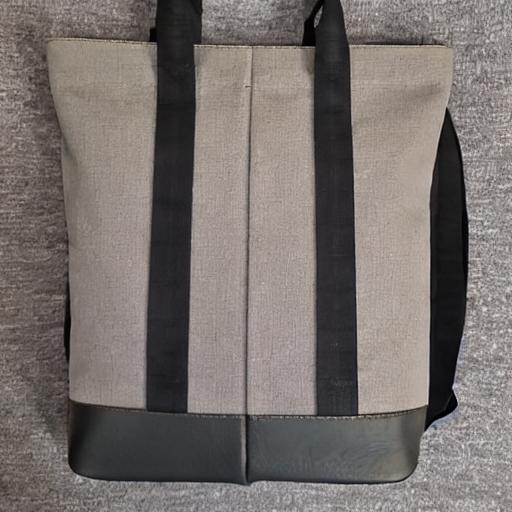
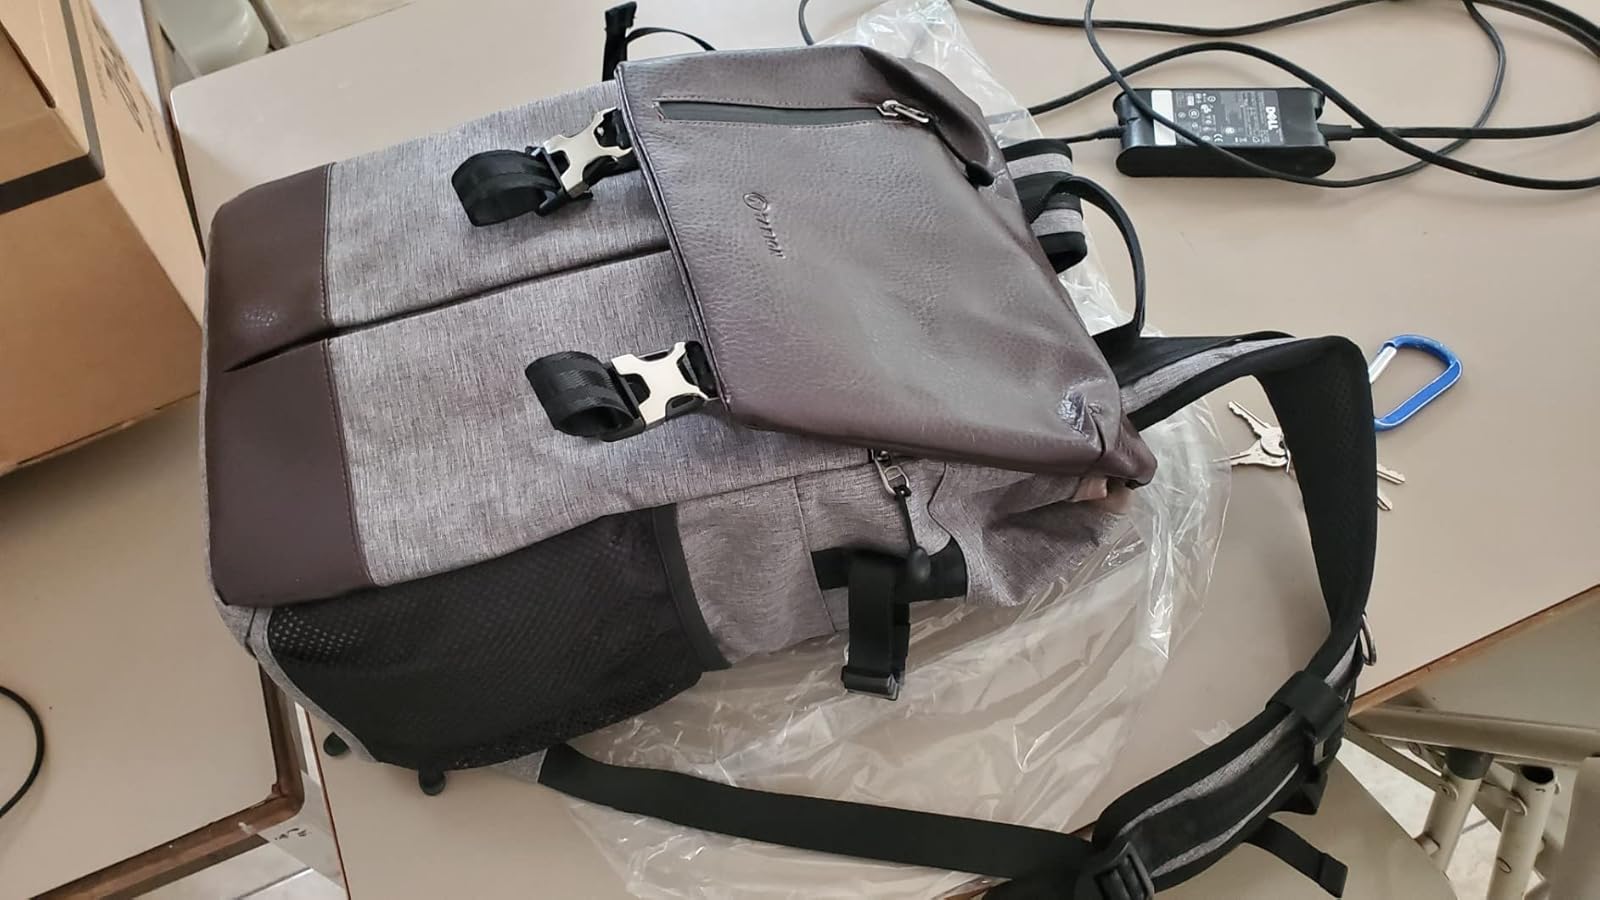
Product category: bag
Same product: no